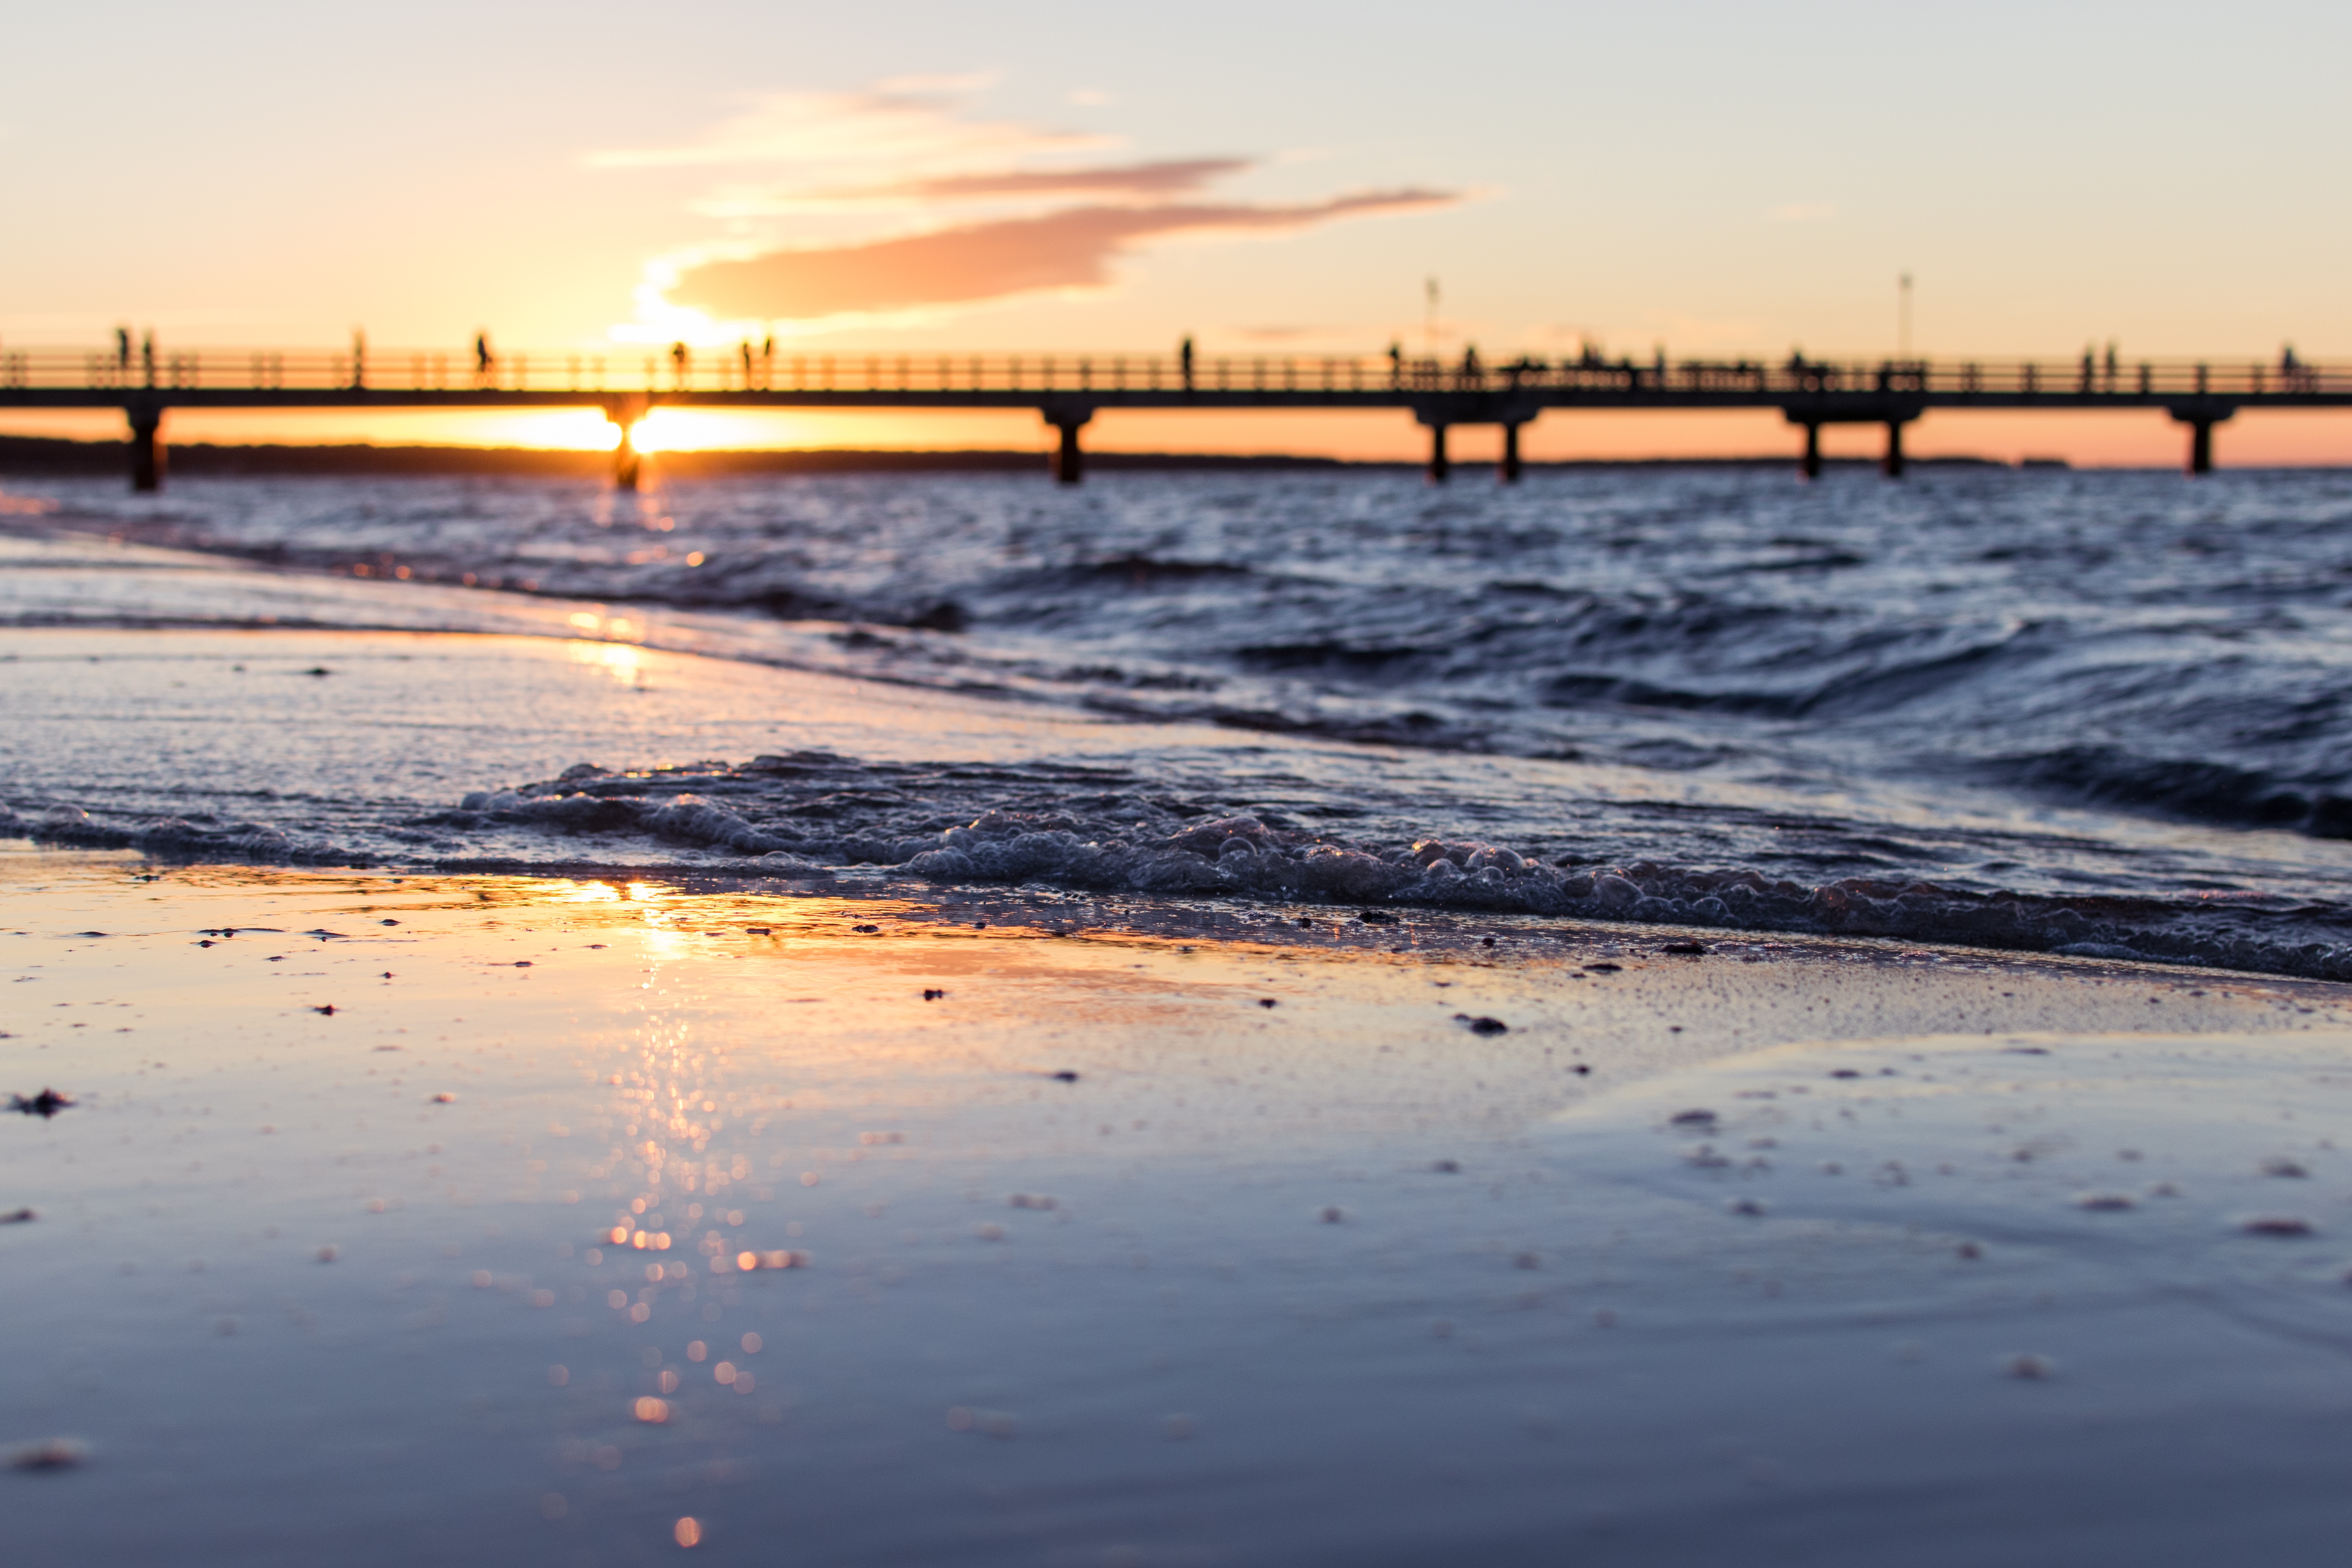
beach, sea, coast, water, sand, ocean, horizon, cloud, sun, sunrise, sunset, sunlight, morning, shore, wave, dawn, dusk, evening, reflection, body of water, mudflat, wind wave